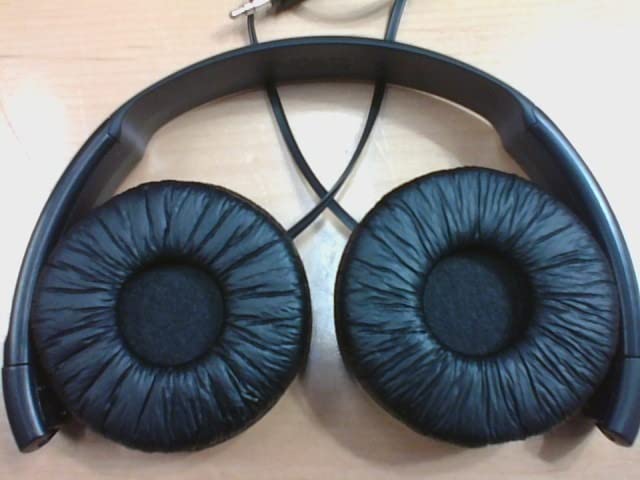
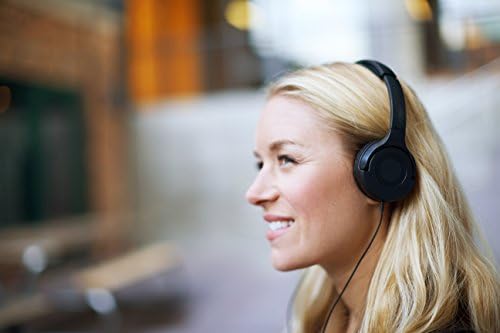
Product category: headphones
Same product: no